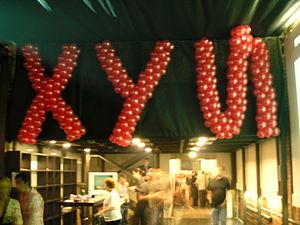
Le terme russe de mat désigne un langage, une façon de s'exprimer argotique, grossière et obscène, basée sur un vocabulaire spécifique très cru, utilisée en Russie et dans d'autres communautés de langue slave.